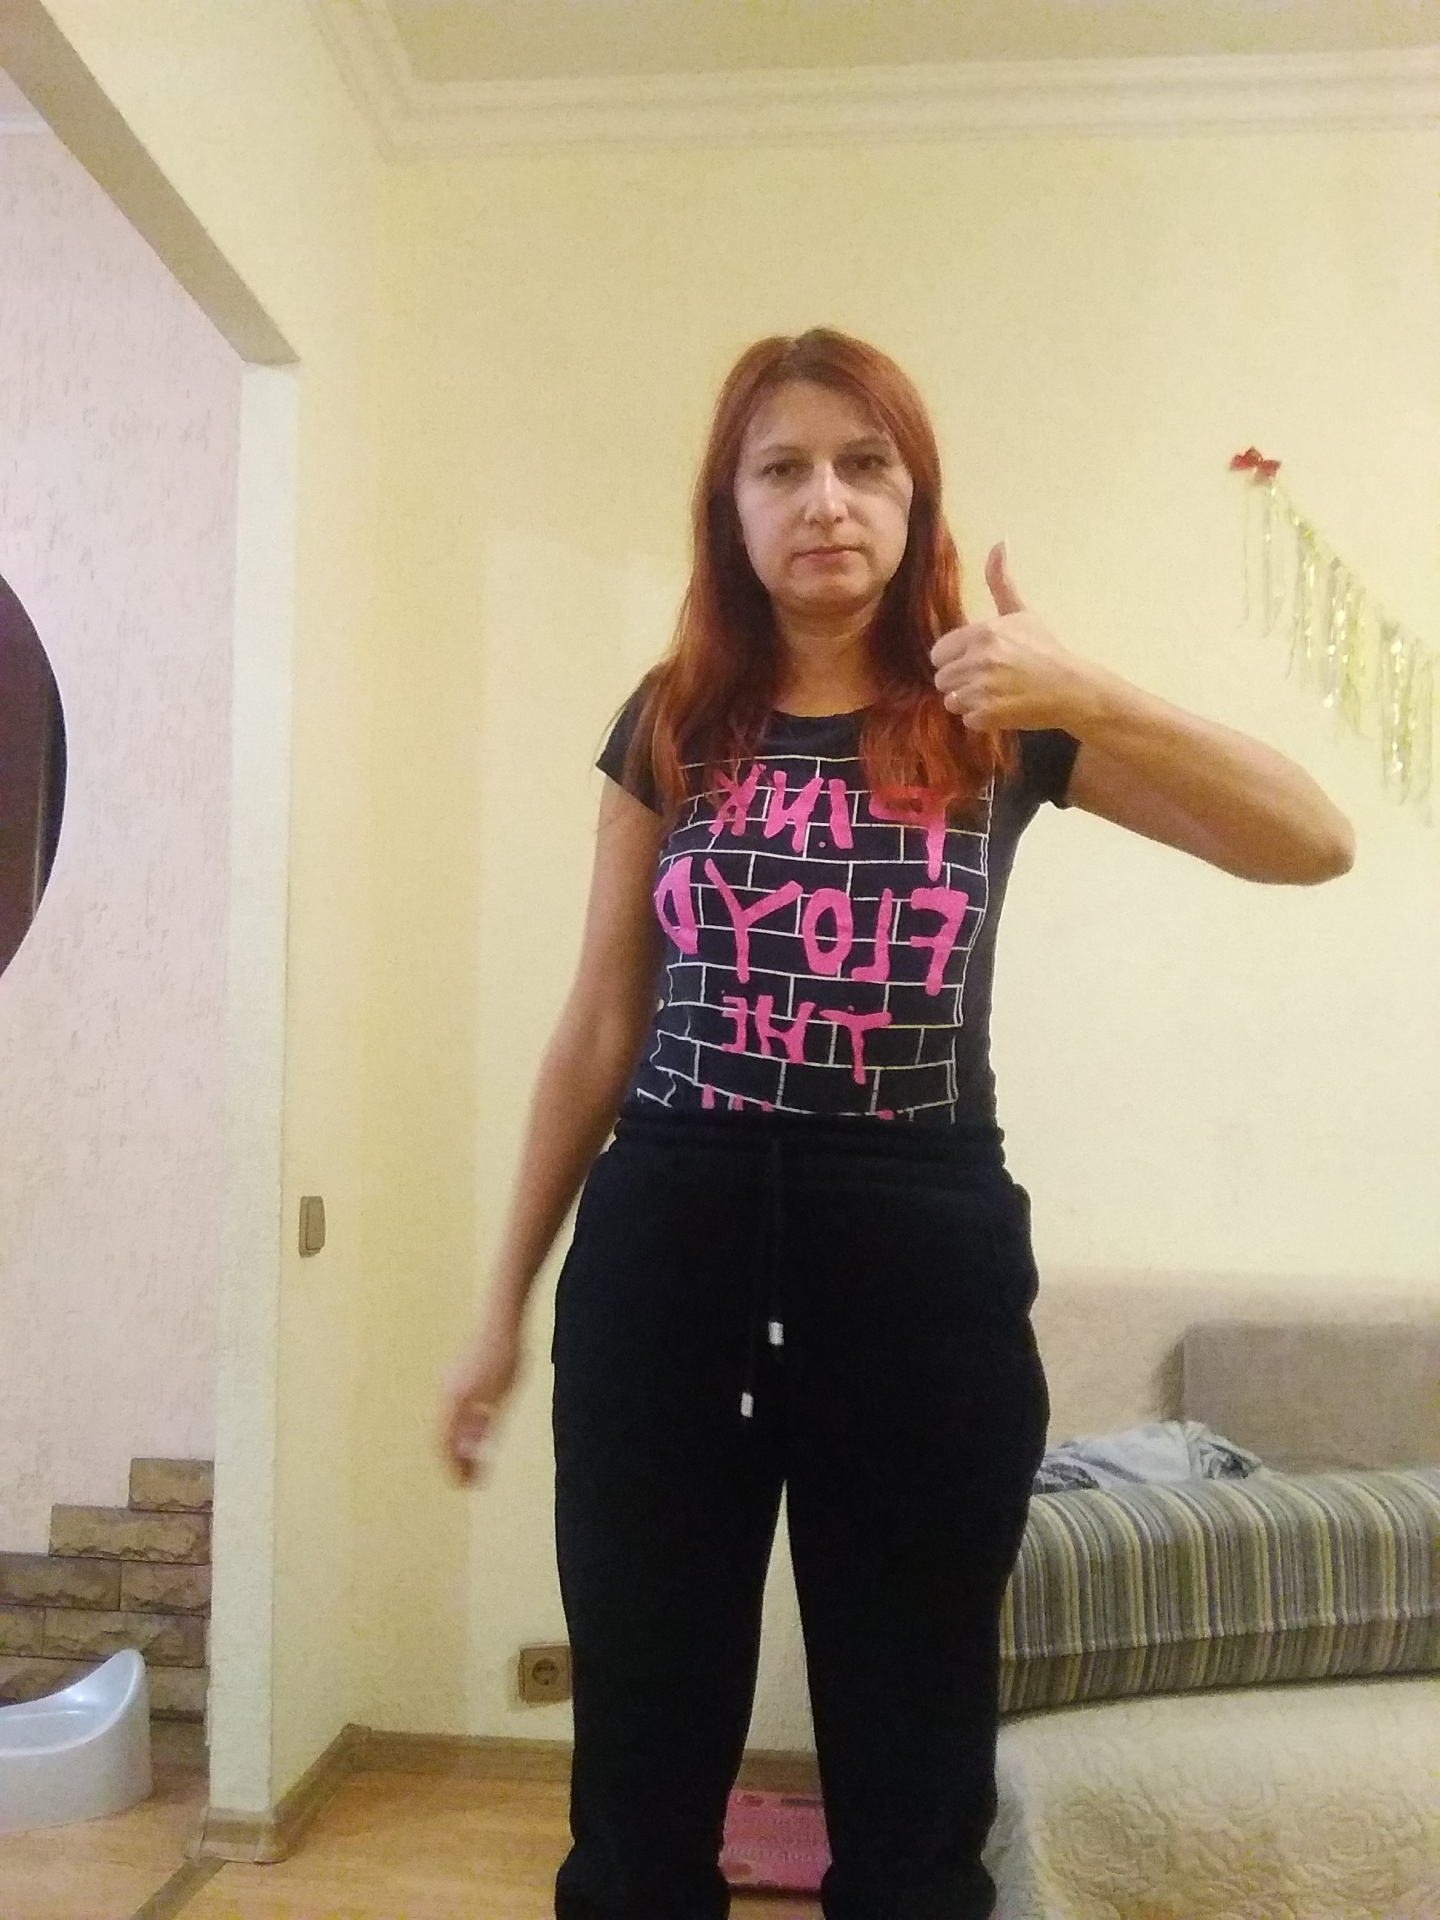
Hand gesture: like